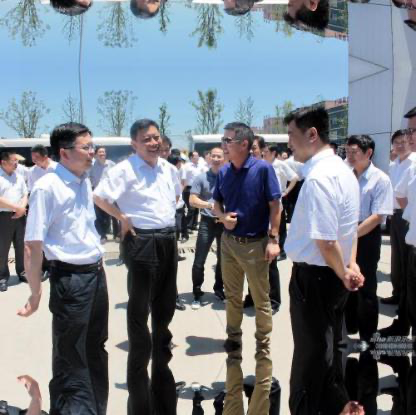
Objects in the image:
label: head
label: head
label: head
label: head
label: head
label: head
label: head
label: head
label: head
label: head
label: head
label: head
label: head
label: head
label: head
label: head
label: head
label: head
label: head
label: head
label: head
label: head